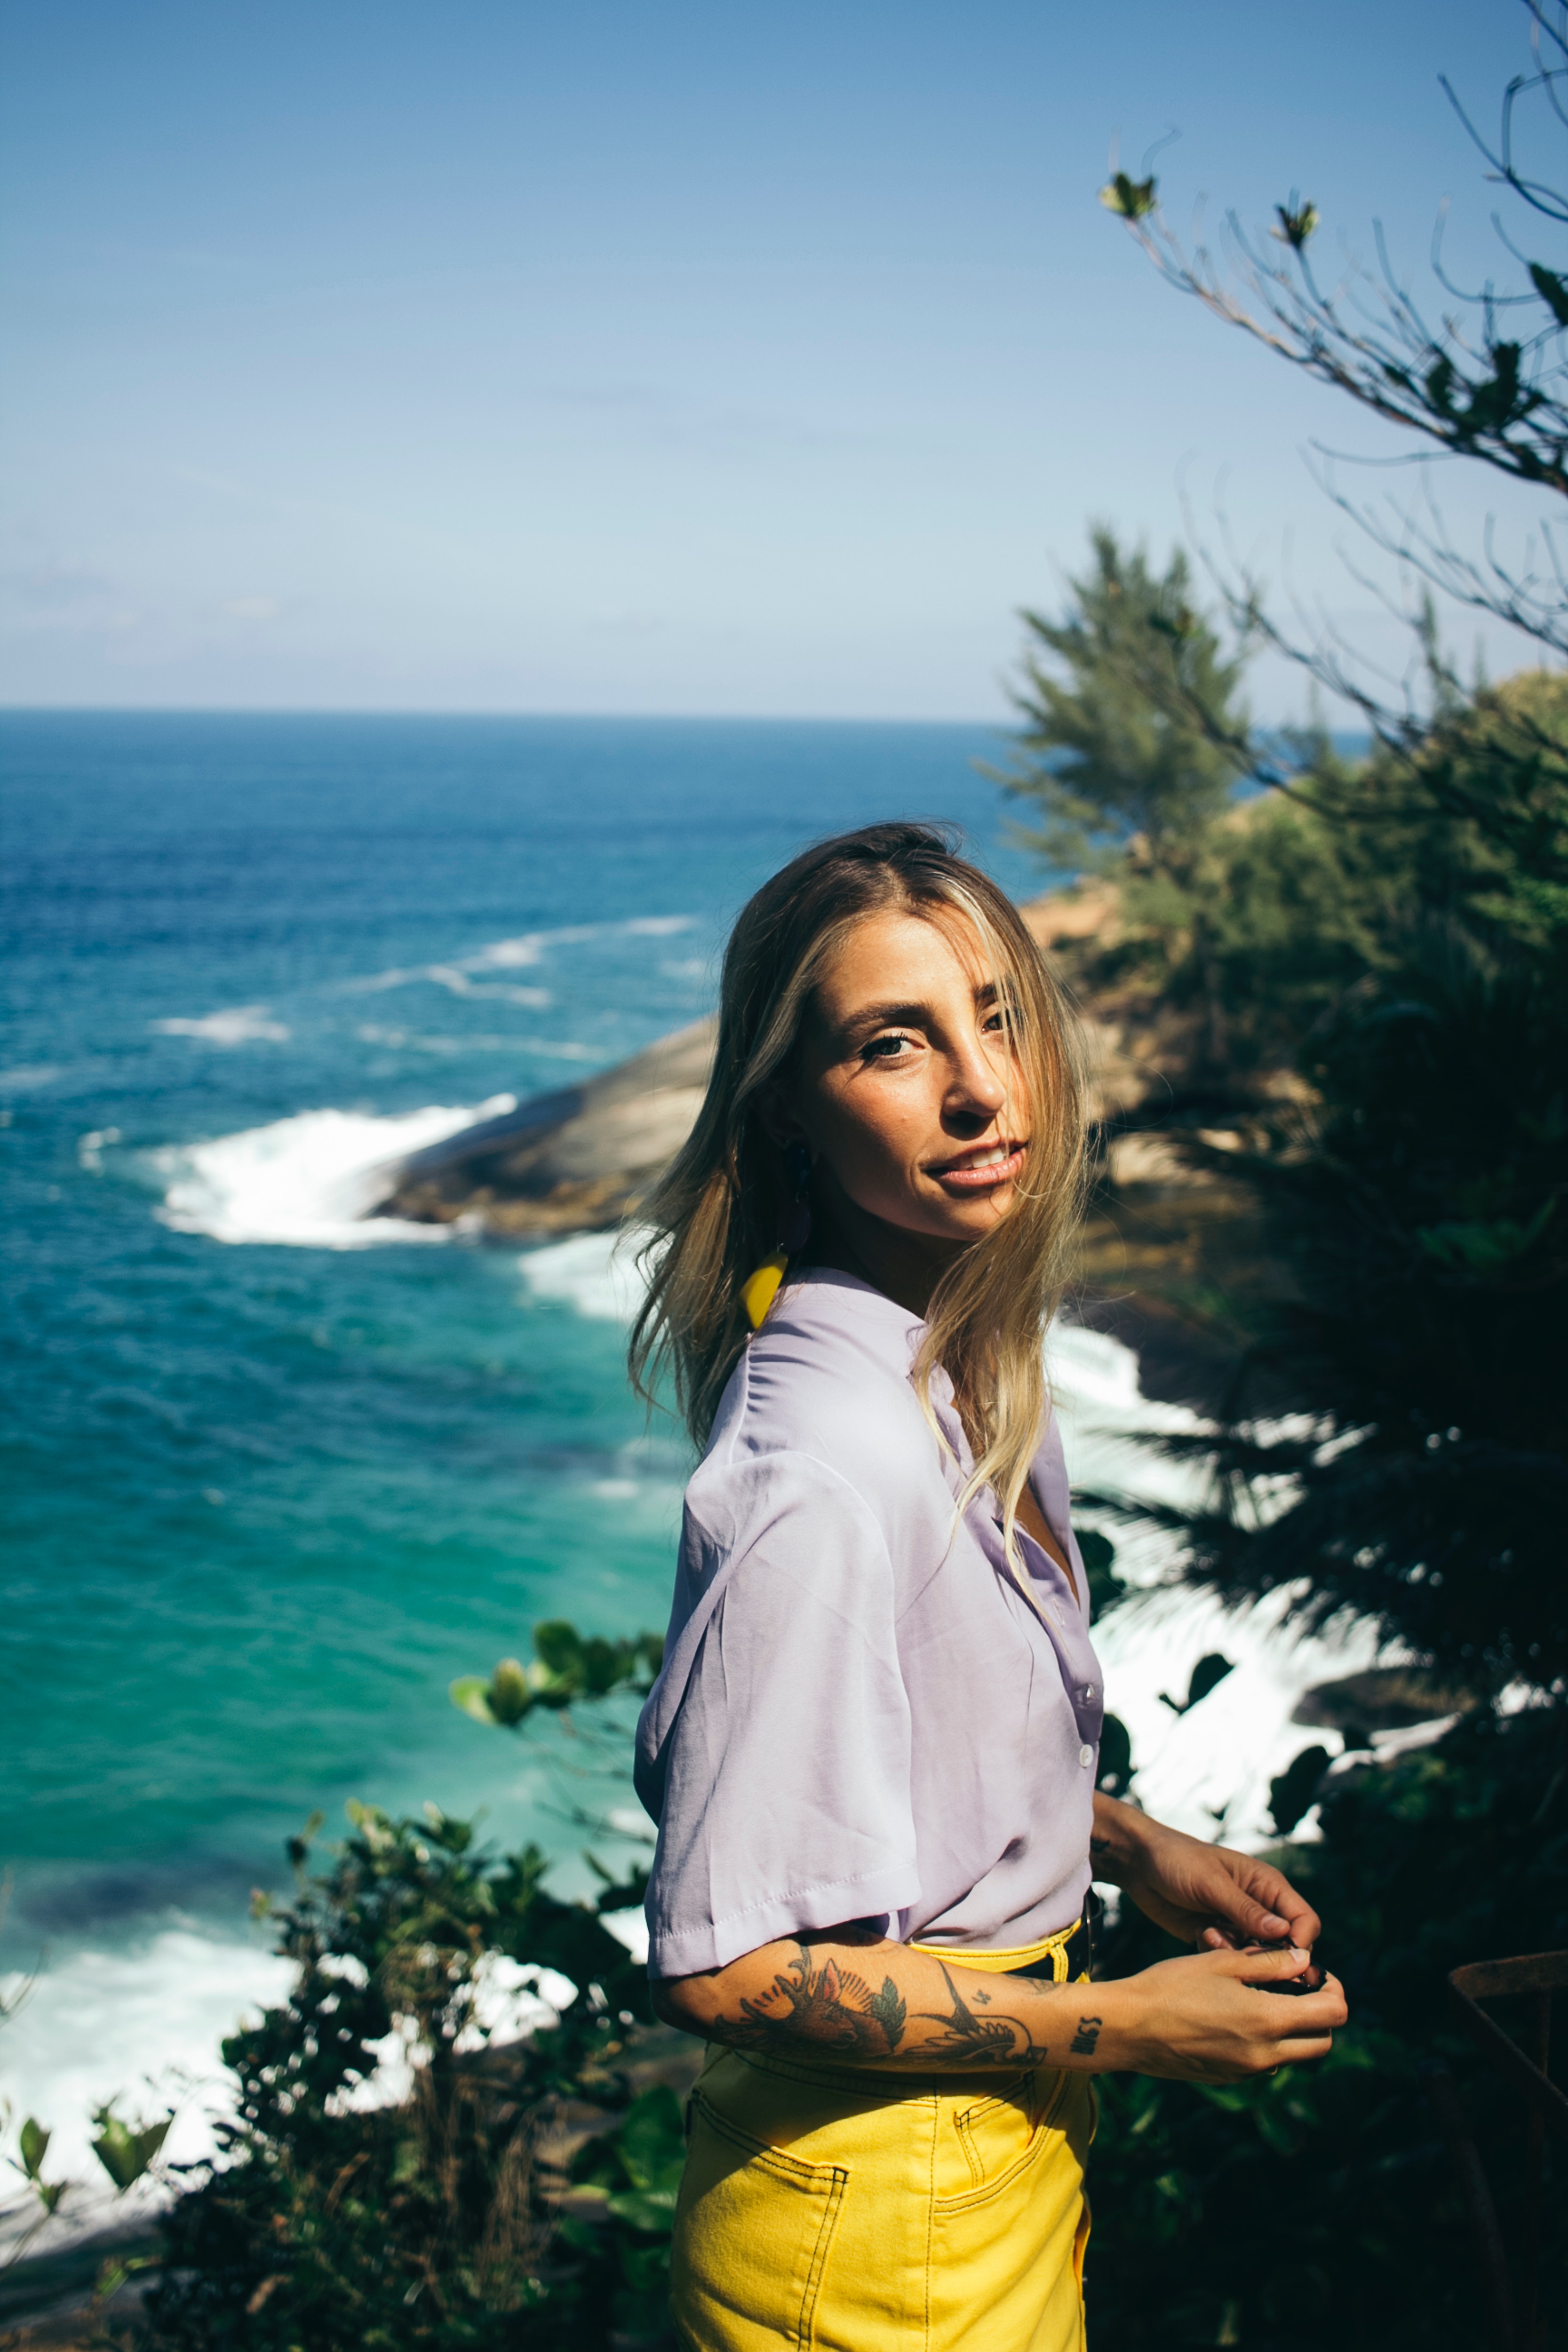
People in nature, sky, yellow, beauty, sea, summer, long hair, photography, blond, vacation, happy, coast, ocean, smile, cloud, plant, coastal and oceanic landforms, leisure, model, travel, tourism, photo shoot